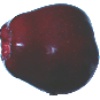
Label: Apple Red Delicious 1